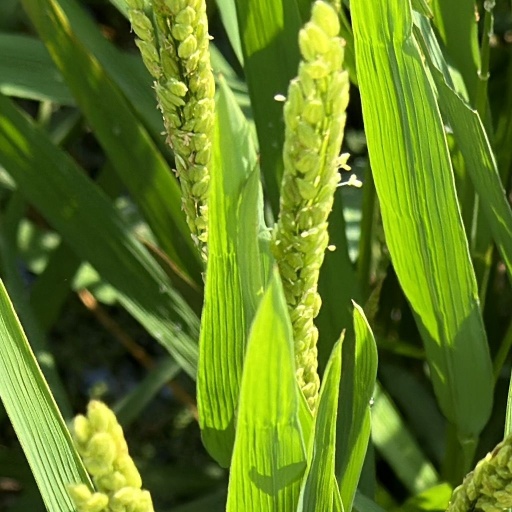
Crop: rice